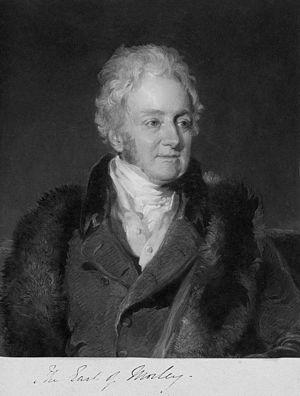
John Parker, 1ᵉʳ comte de Morley, connu sous le nom de 2e baron Boringdon de 1788 à 1815, était un pair et un politicien britannique.